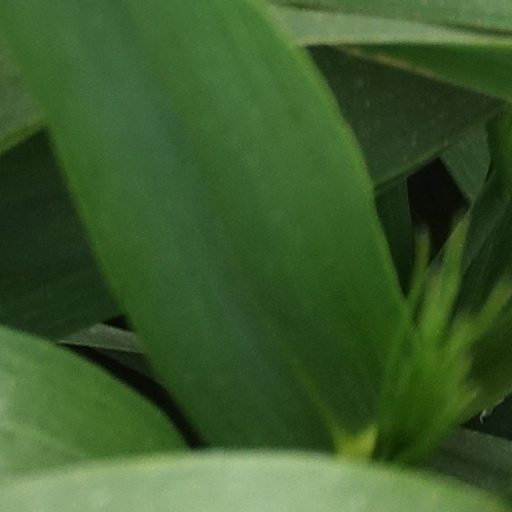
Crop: wheat